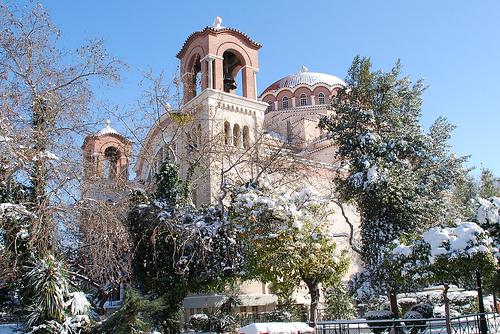
Weather: snow or frosty